Gayo people

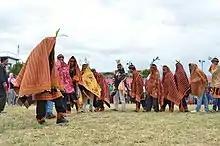
A Didong Nalo performance by the Gayo people

The Gayonese are Sunni Muslims but practise a local form of Islam. Traces of ancient pre-Islamic traditions are still extant. In ancient times, the Gayonese believed in good and bad spirits and in holy men, both dead and alive. They would regularly give ritual offerings and sacrifices to the spirits, to holy men, and to their ancestors.